History of Chinese dance

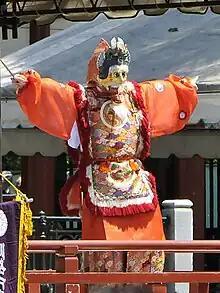
Some pieces of music and dance of the Tang dynasty that had disappeared from China survive in Japan. An example is the masked dance "The King of Lanling".

Small-scale dances, performed during banquets and other occasions, may be divided into two categories: energetic dances (健舞), which are vigorous and athletic, and soft dances (軟舞), which are gentle and graceful. Energetic dances included those from Central Asia, such as Whirling Dance, Mulberry Branch Dance and the Barbarian Leap Dance. A well-known energetic dance is the Sword Dance, famously performed by Lady Gongsun, whose performance is reputed to have inspired the cursive calligraphy of Zhang Xu. Soft Dances included the Green Waist Dance (綠腰), a female solo dance.